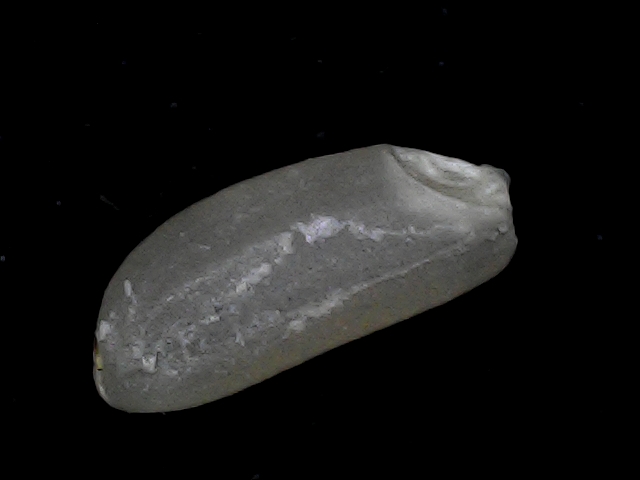
Rice variety: BD93